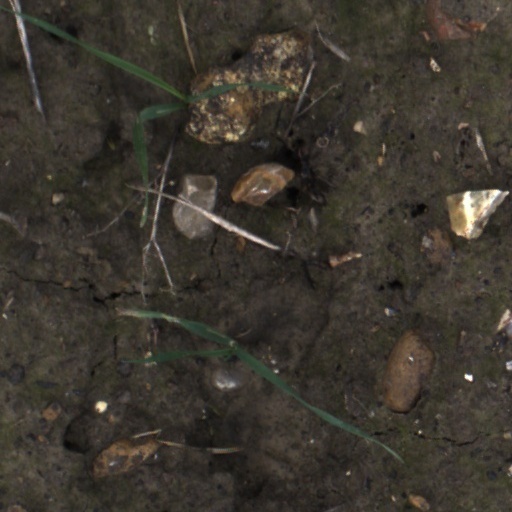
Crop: wheat